John Cennick

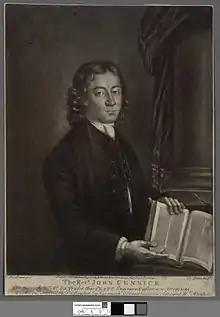
John Cennick

John Cennick (12 December 1718 – 4 July 1755) was an English Methodist and Moravian evangelist and hymnwriter. He was born in Reading, Berkshire, England to an Anglican family and raised in the Church of England.